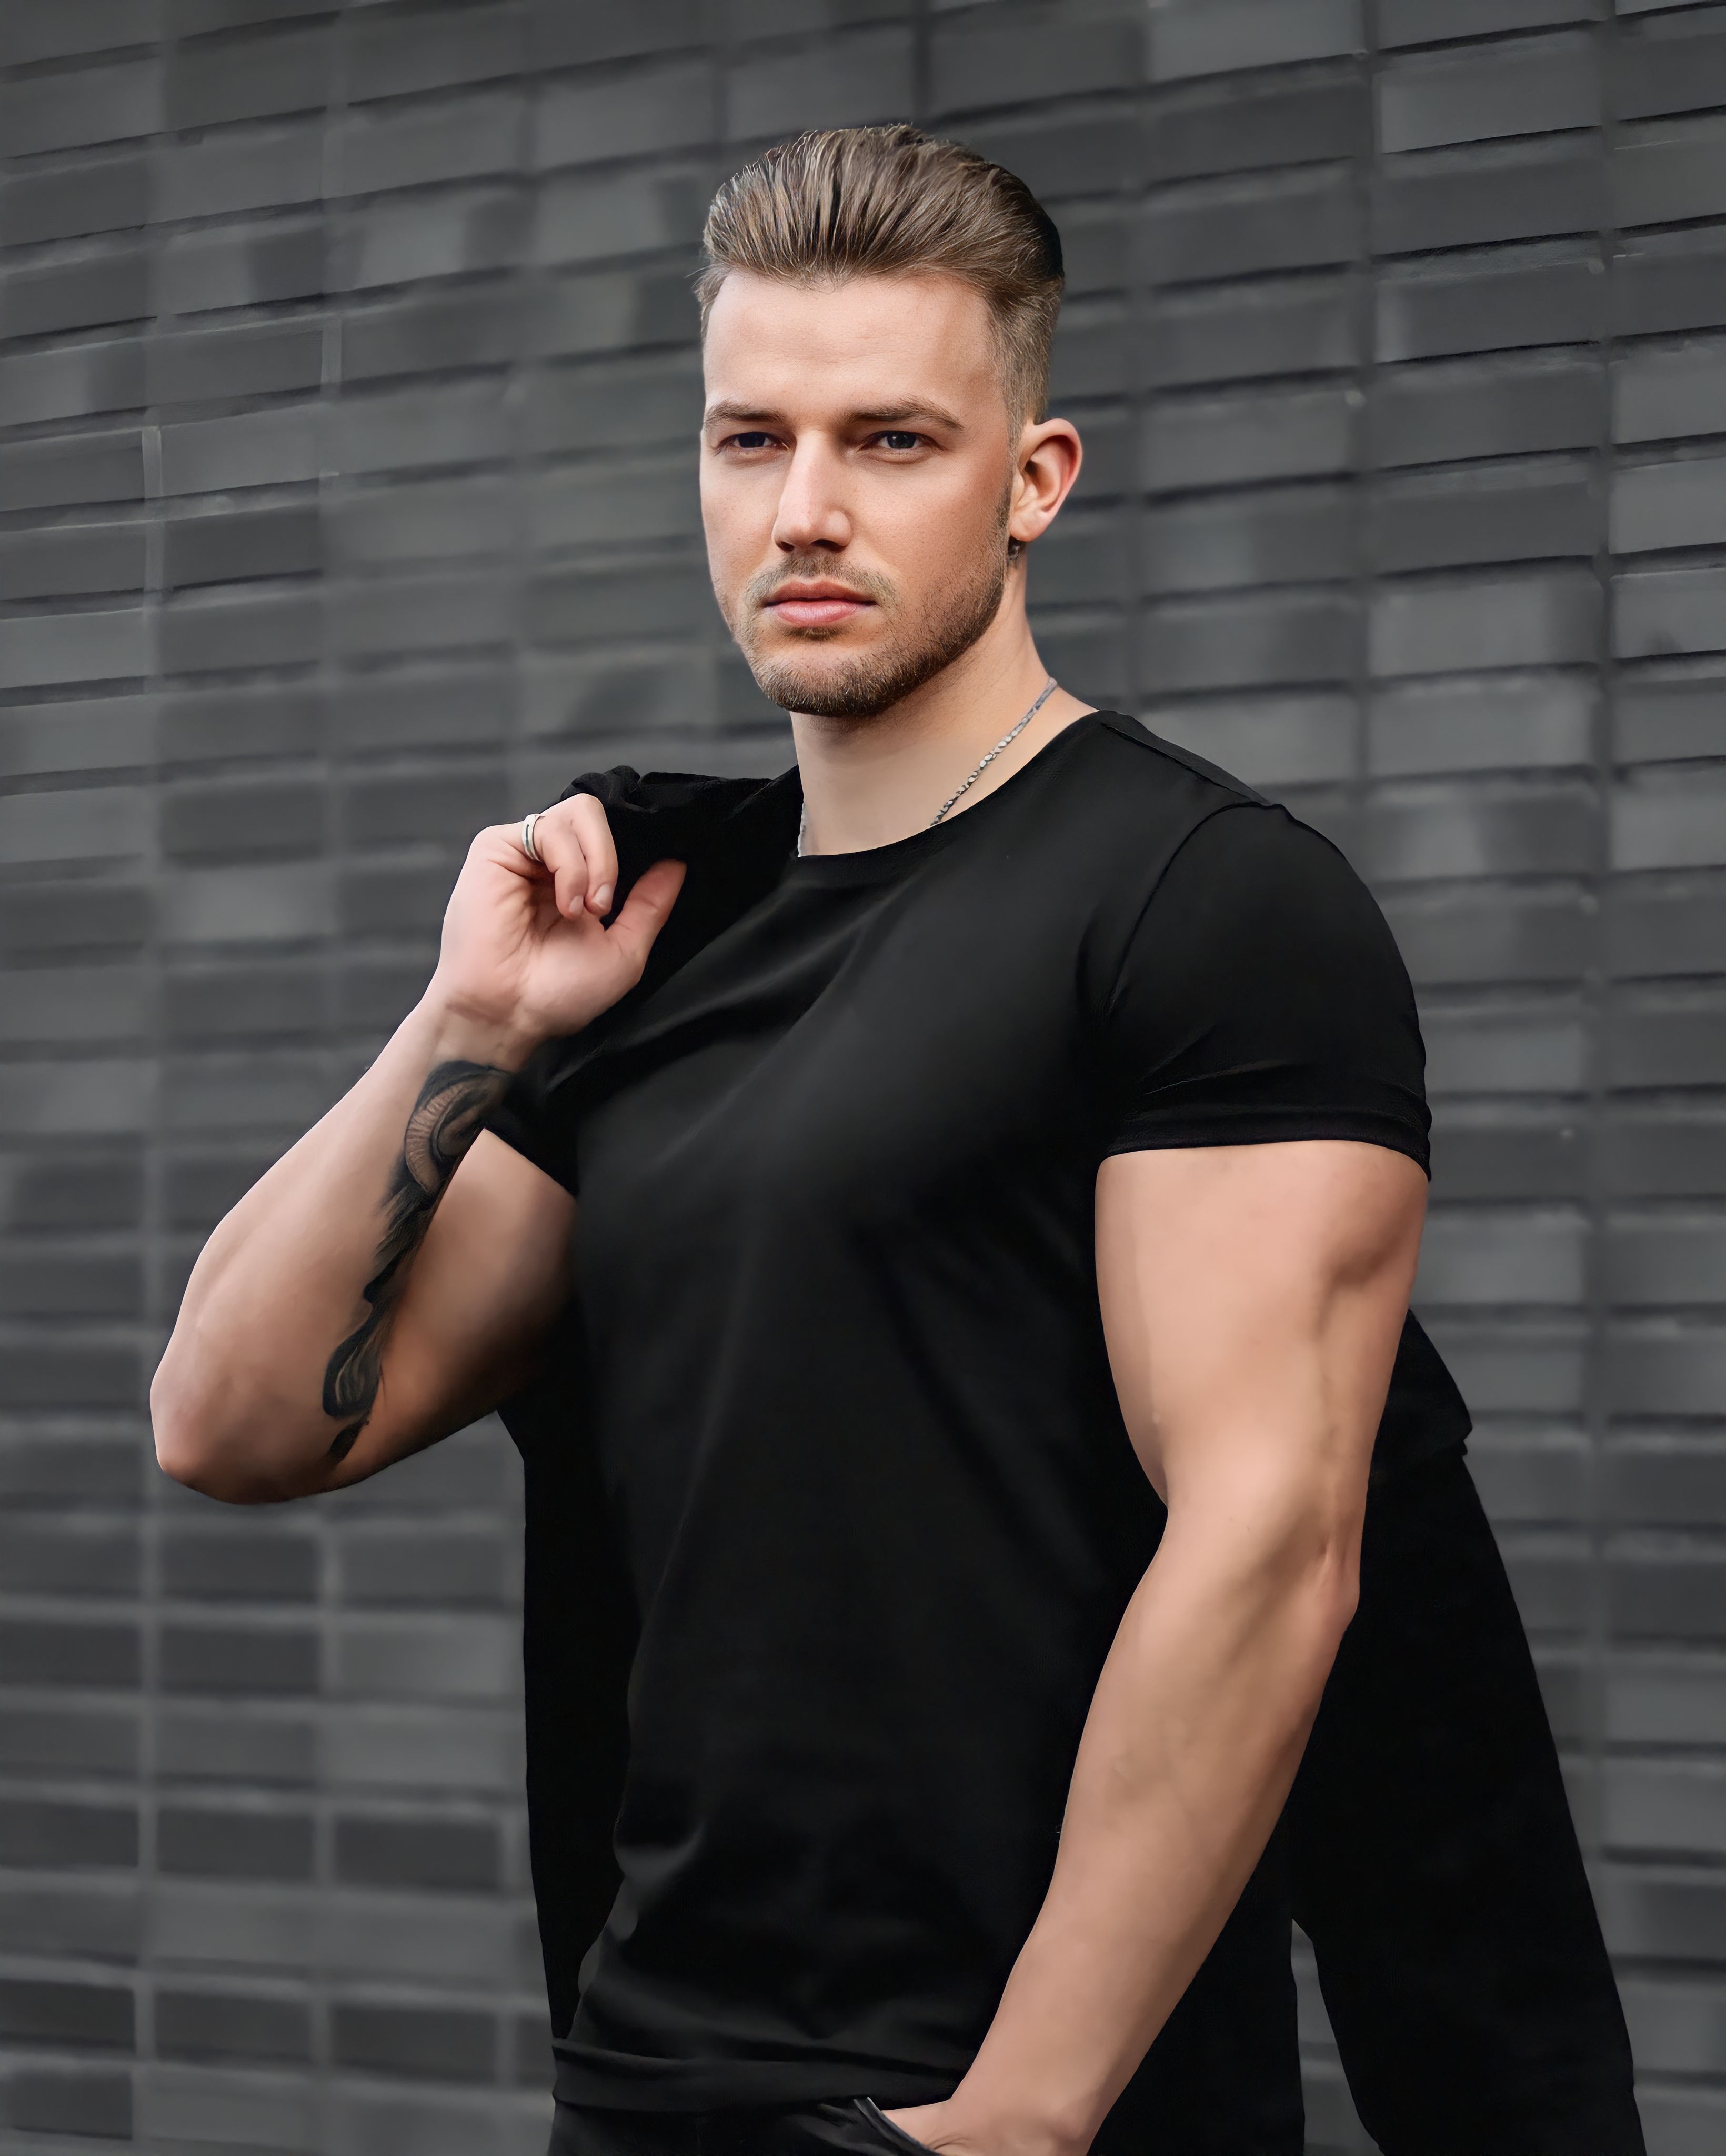
man, portrait, hair, head, eye, muscle, flash photography, neck, dress shirt, sleeve, gesture, waist, grey, eyelash, chest, beard, elbow, facial hair, trunk, vest, sportswear, wrist, eyewear, fashion model, abdomen, t shirt, jewellery, formal wear, Barechested, crew cut, sitting, top, portrait photography, buzz cut, fashion accessory, photo shoot, white collar worker, model